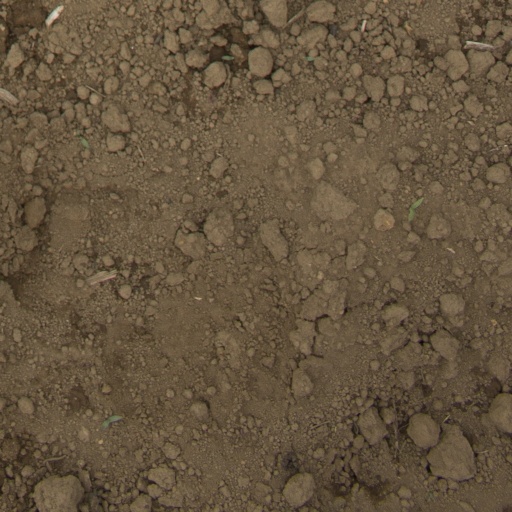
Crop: Jerusalem artichoke